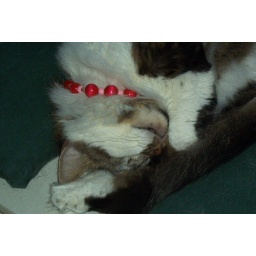
Patches K in the window seat (#2)